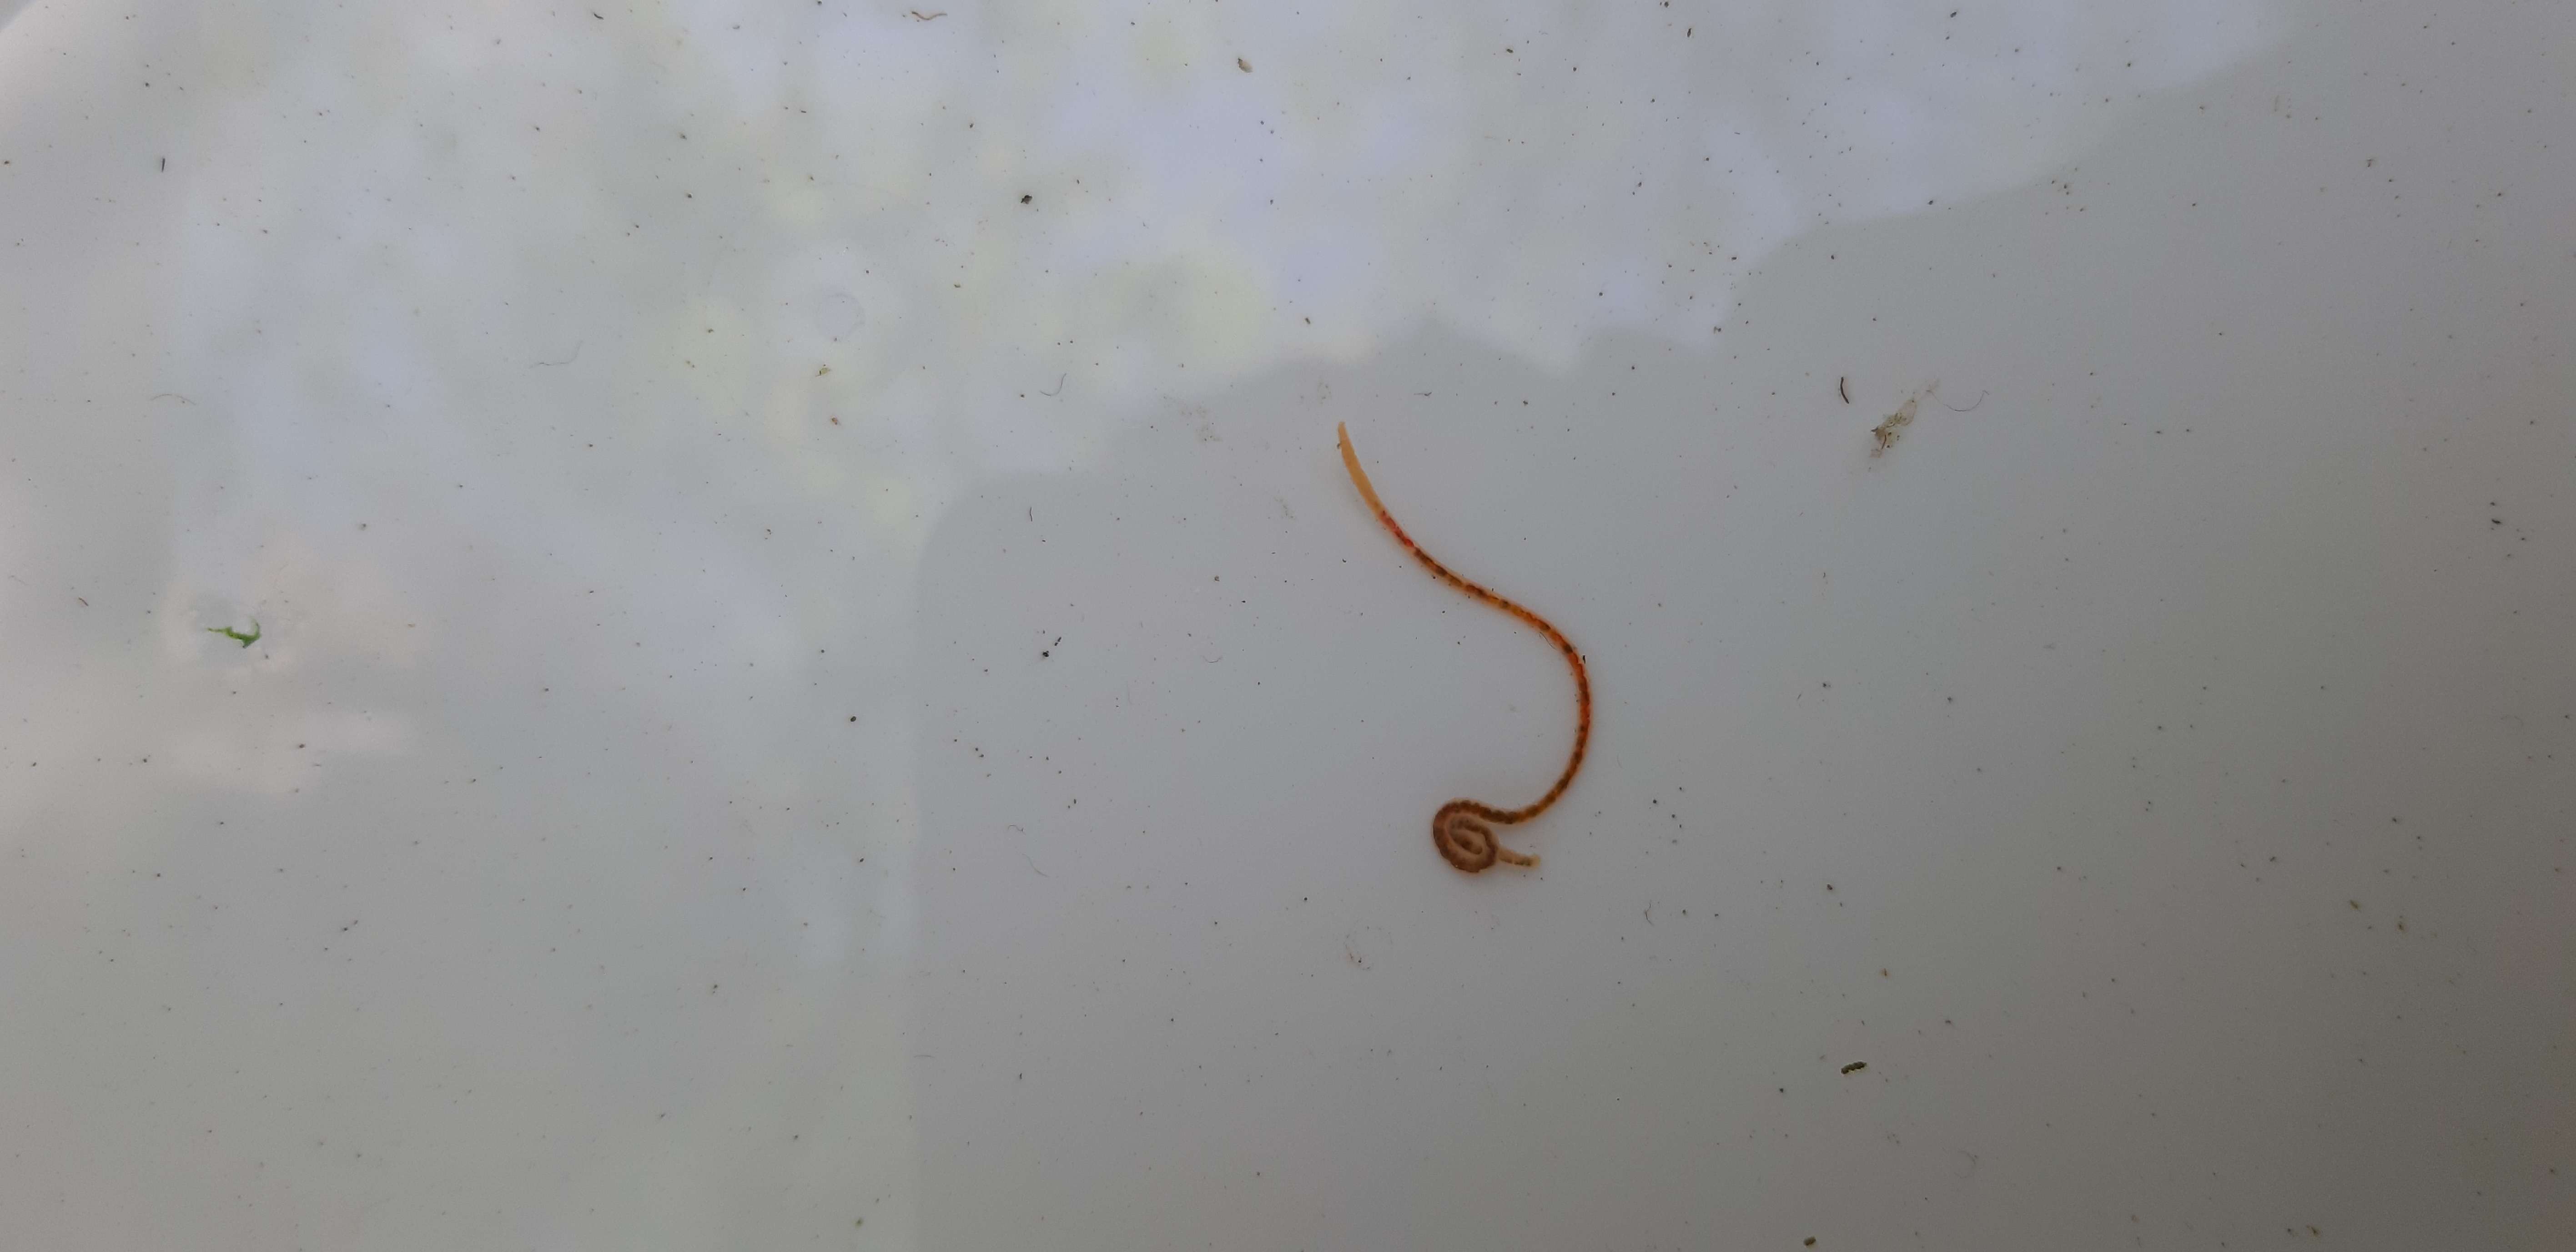
Macroinvertebrate group: worms